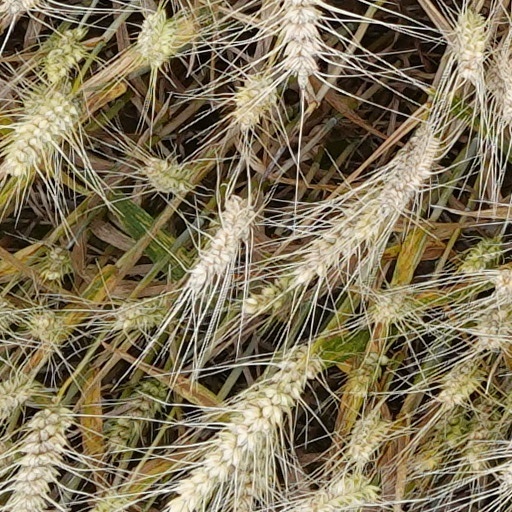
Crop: wheat